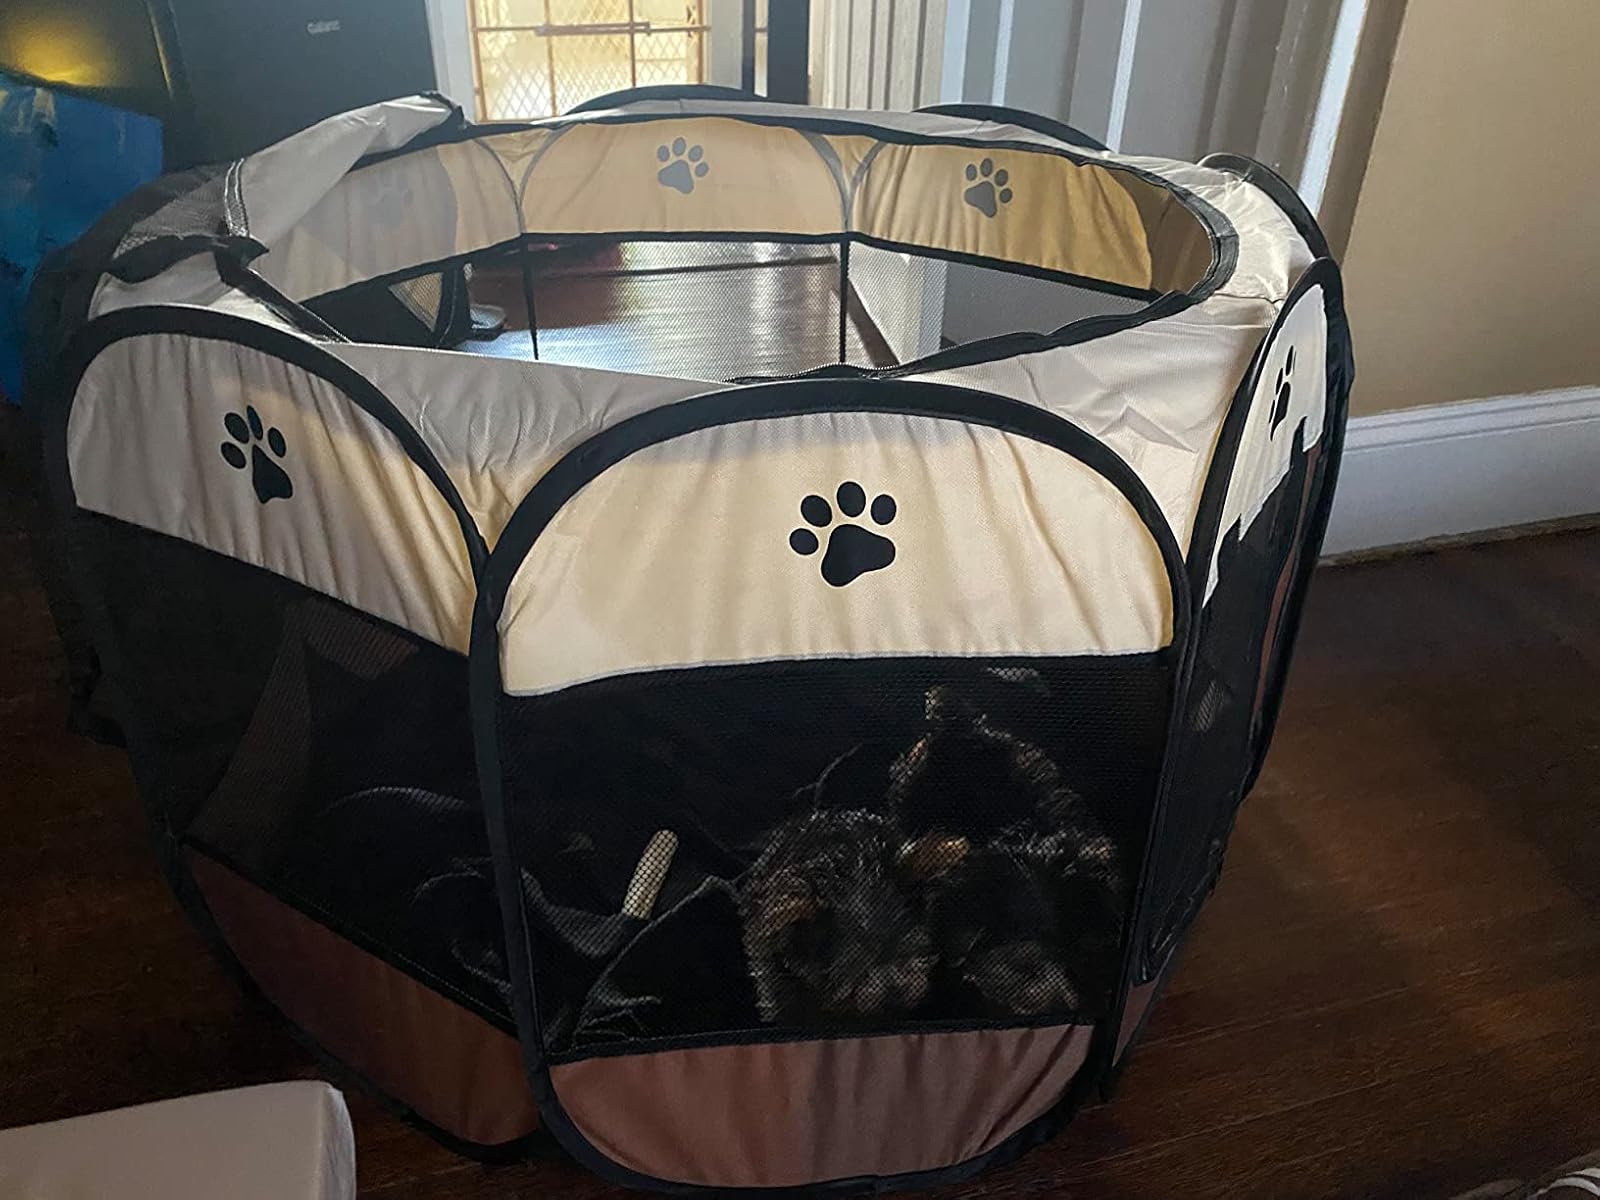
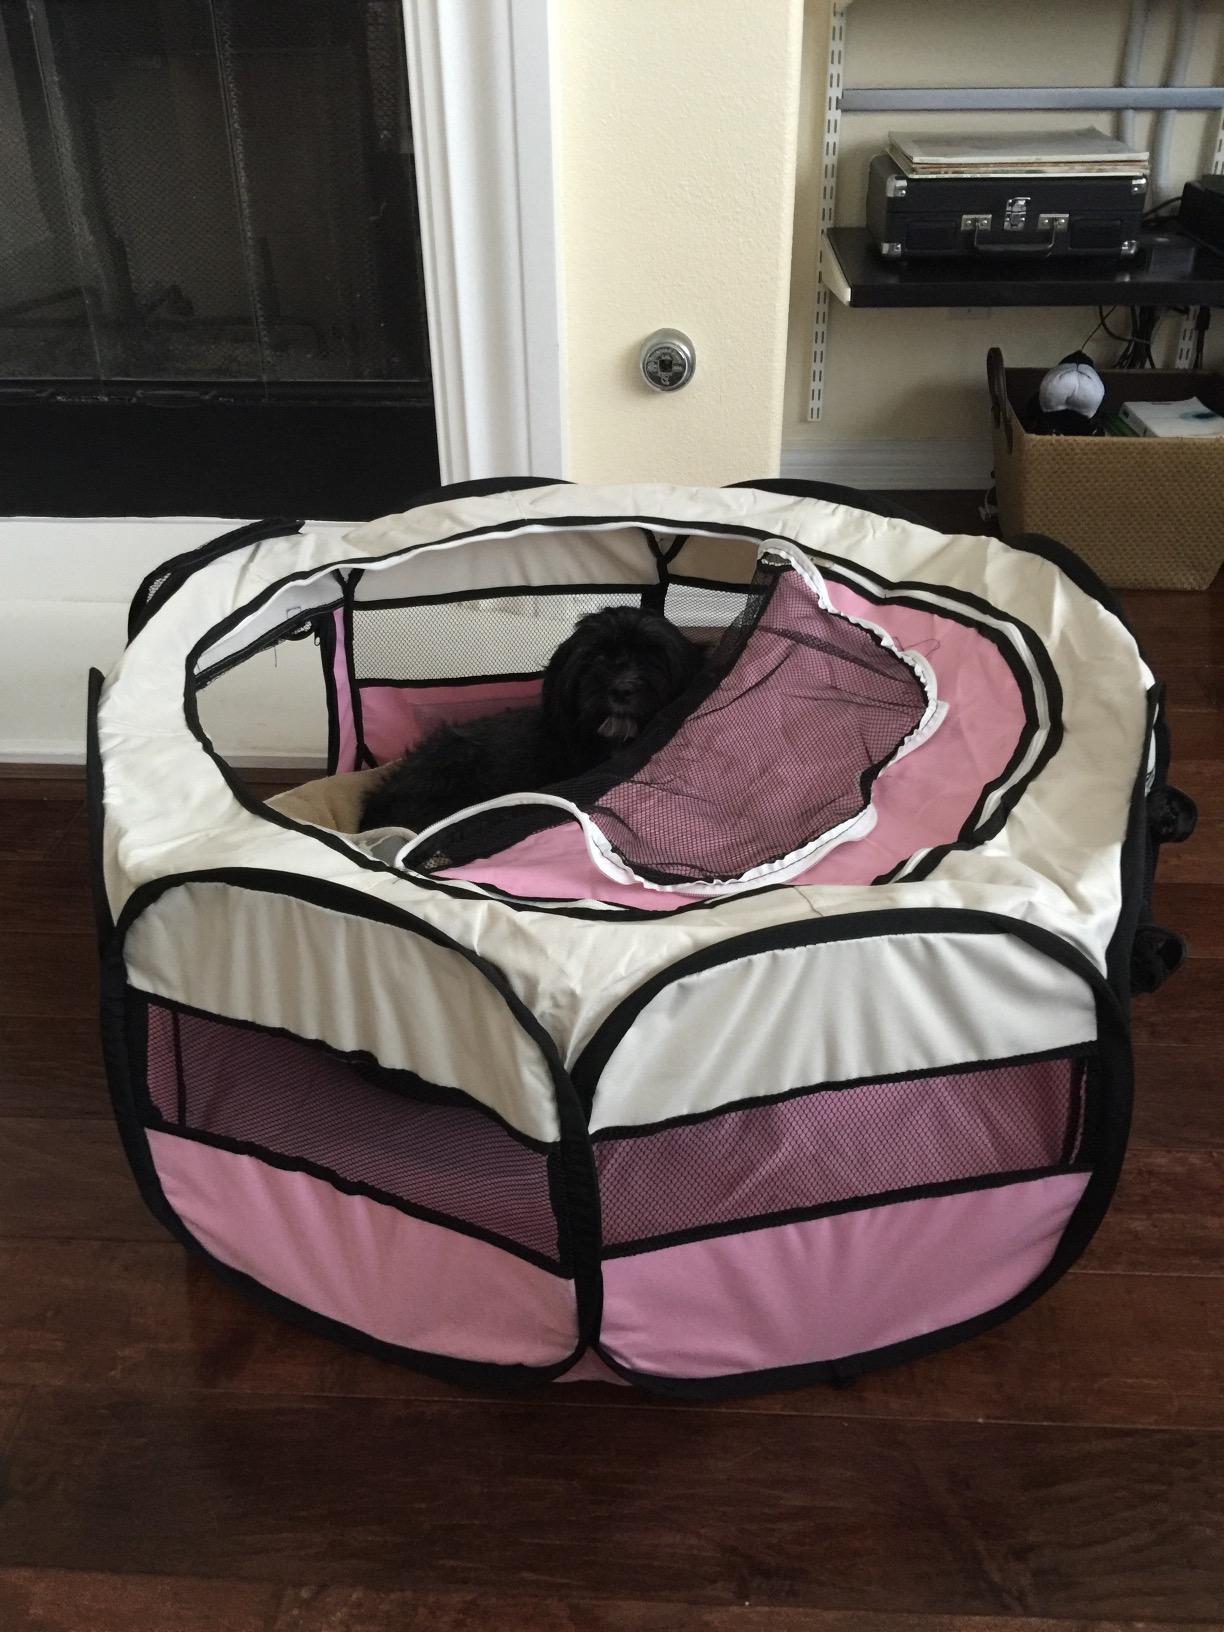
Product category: items_kennel
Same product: no